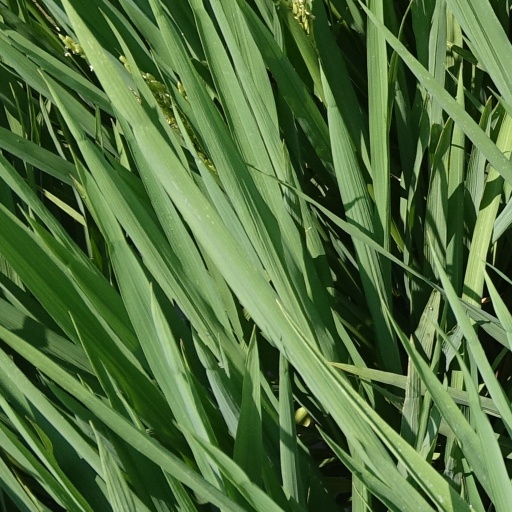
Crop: rice